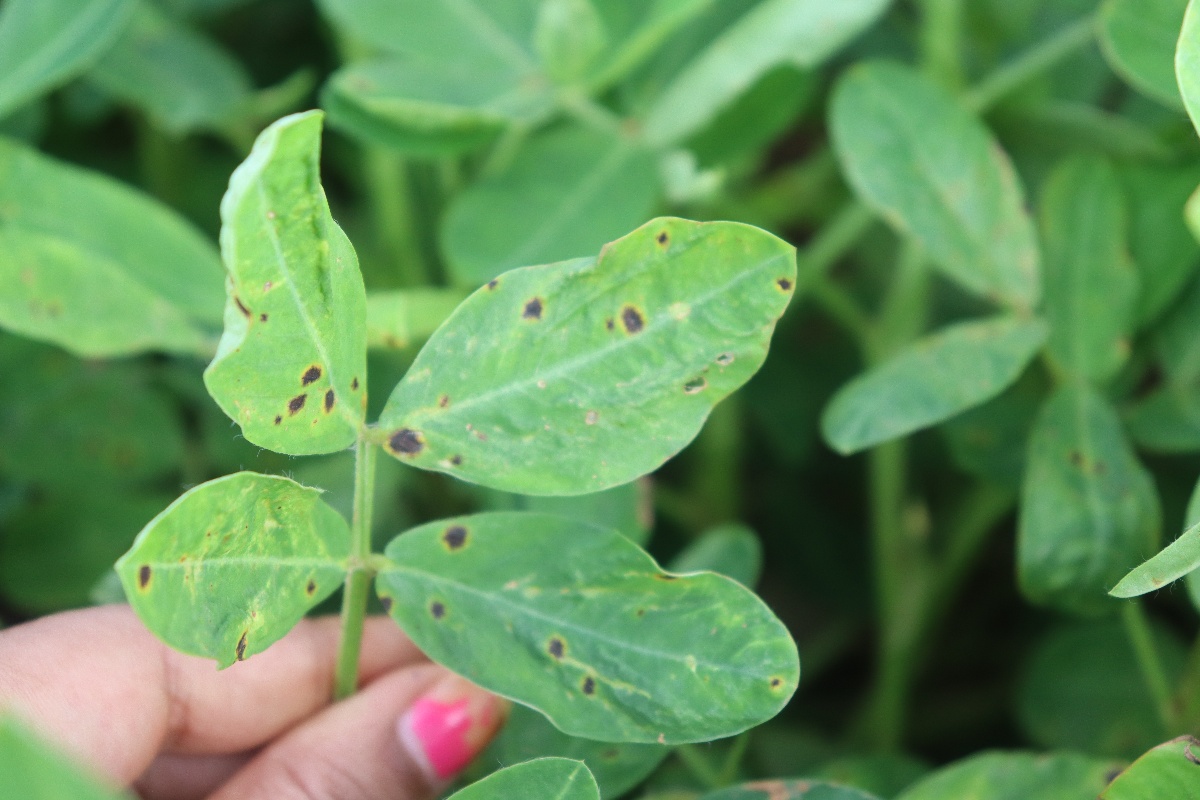
Label: early_leaf_spot